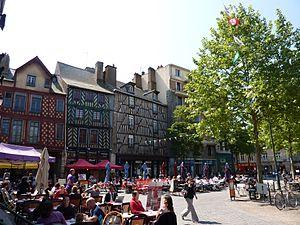
La Place Saint-Anne à Rennes
Le département d'Ille-et-Vilaine est l’un des quatre départements de la région Bretagne. Il porte le numéro 35 dans la numérotation départementale française. Il est situé dans l’est de la région Bretagne et fait partie de la Haute-Bretagne. La population totale, de 1 060 199 habitants en 2017, est en augmentation depuis plusieurs décennies. Rennes est le chef-lieu de département et préfecture de la région Bretagne. Le département compte 333 communes.
Une maison à colombages ou maison à pans de bois, ou encore maison en corondages, est une maison constituée de deux éléments principaux :
La place Sainte-Anne est une place de la ville de Rennes.